Star Trek (2013 video game)

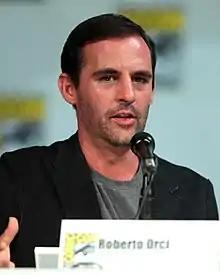
Writer Robert Orci was involving in the production of the plot of "Star Trek".

Production of "Star Trek" began three years before release under Tom Lesinski at Paramount Digital Entertainment. Lesinkski had a background in video game production, having previously worked at companies such as Crystal Dynamics, Ion Storm and Kuju Entertainment. He made the decision to produce a game in-house, rather than licensing it out to a third party as had previously been the case under the previous ten-year Activision contract. As a result, the game was the first to be produced and released by Paramount Studios directly.